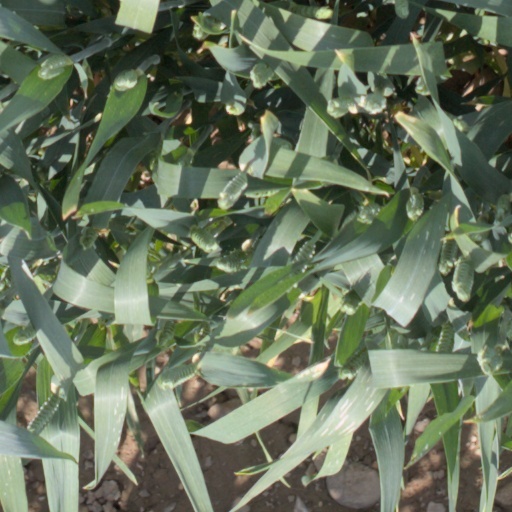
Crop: wheat